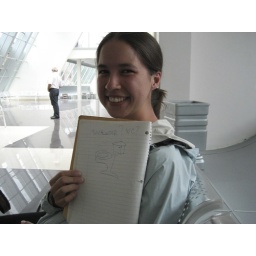
the very fancy new train station in batum does not have a public bathroom